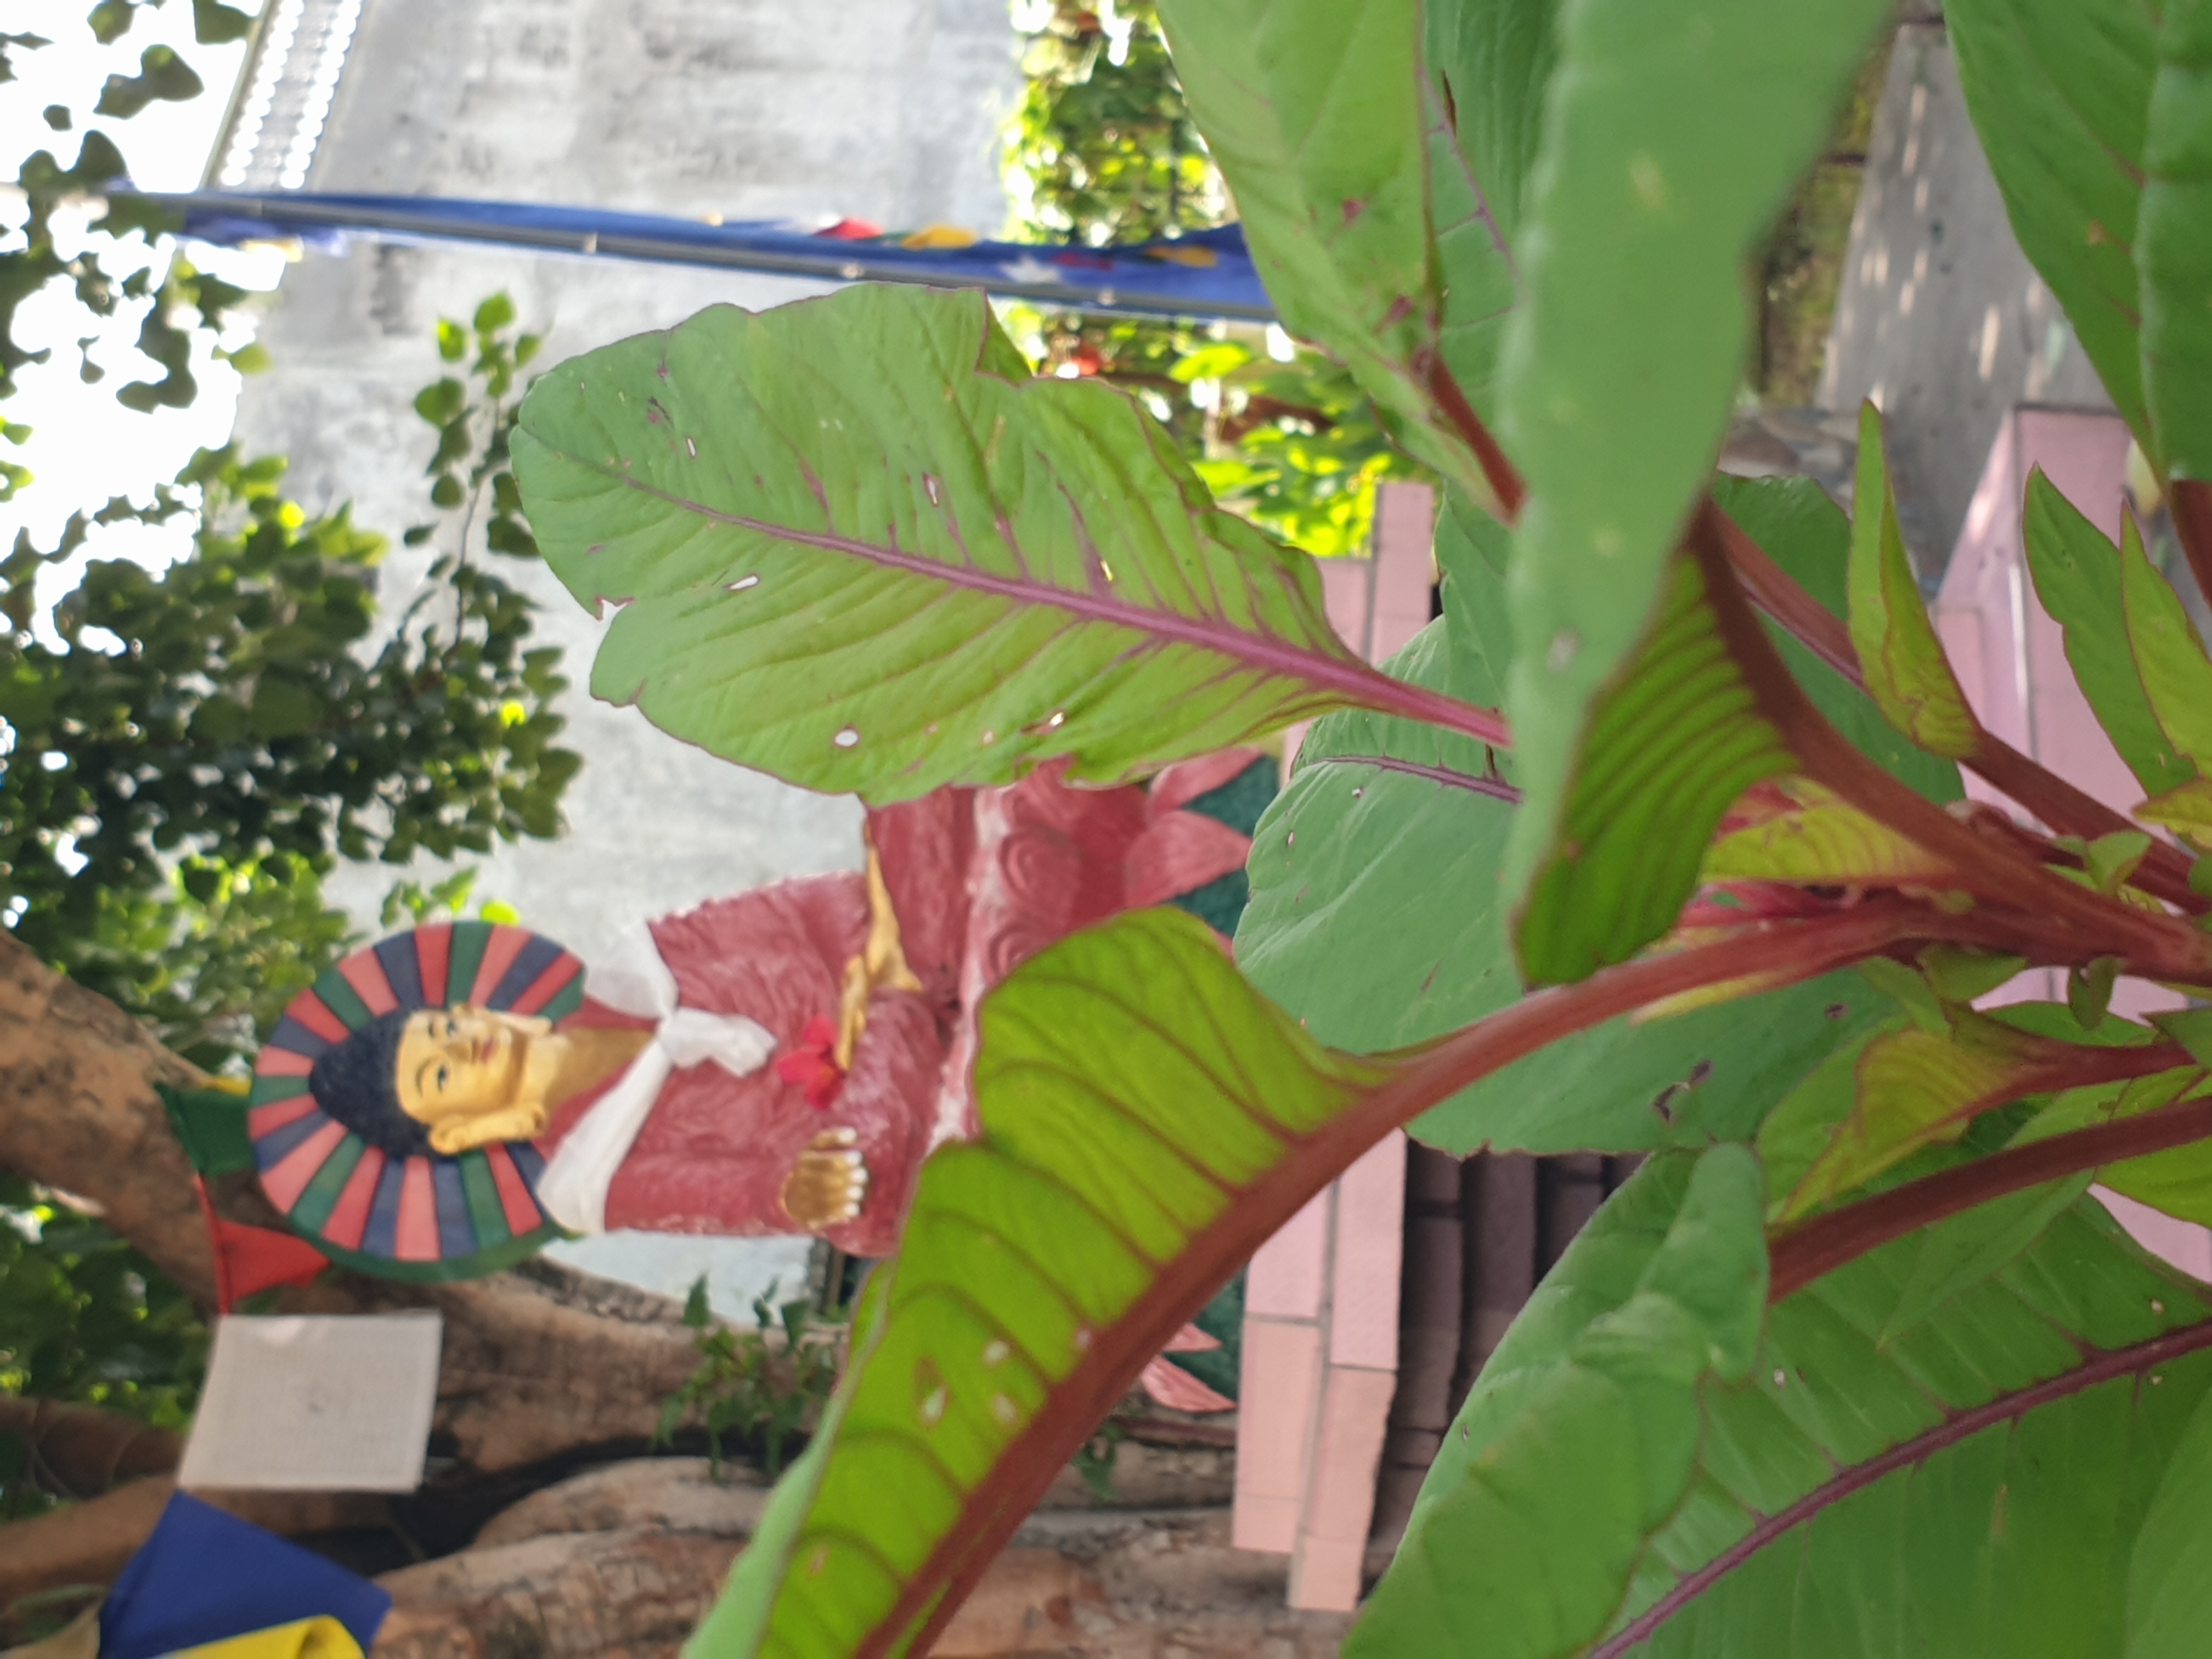
Heritage site: Nyahgayur_Shanti_Buddha_Gumba